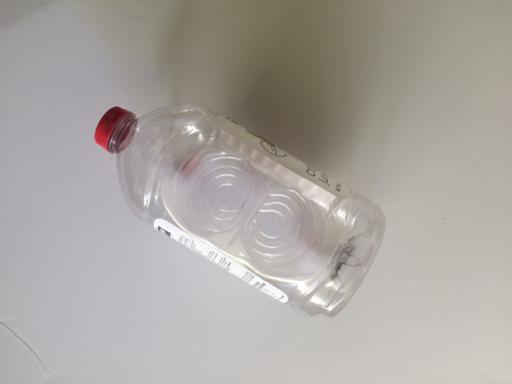
Waste category: plastic